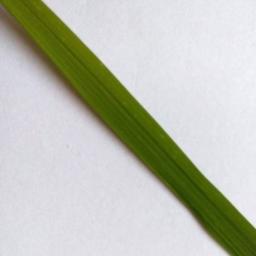
Label: Rice___Healthy